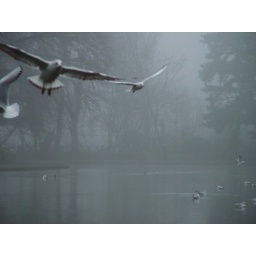
I was walking around Eastviile Lake with my son who was feeding the ducks. The gulls became interested.